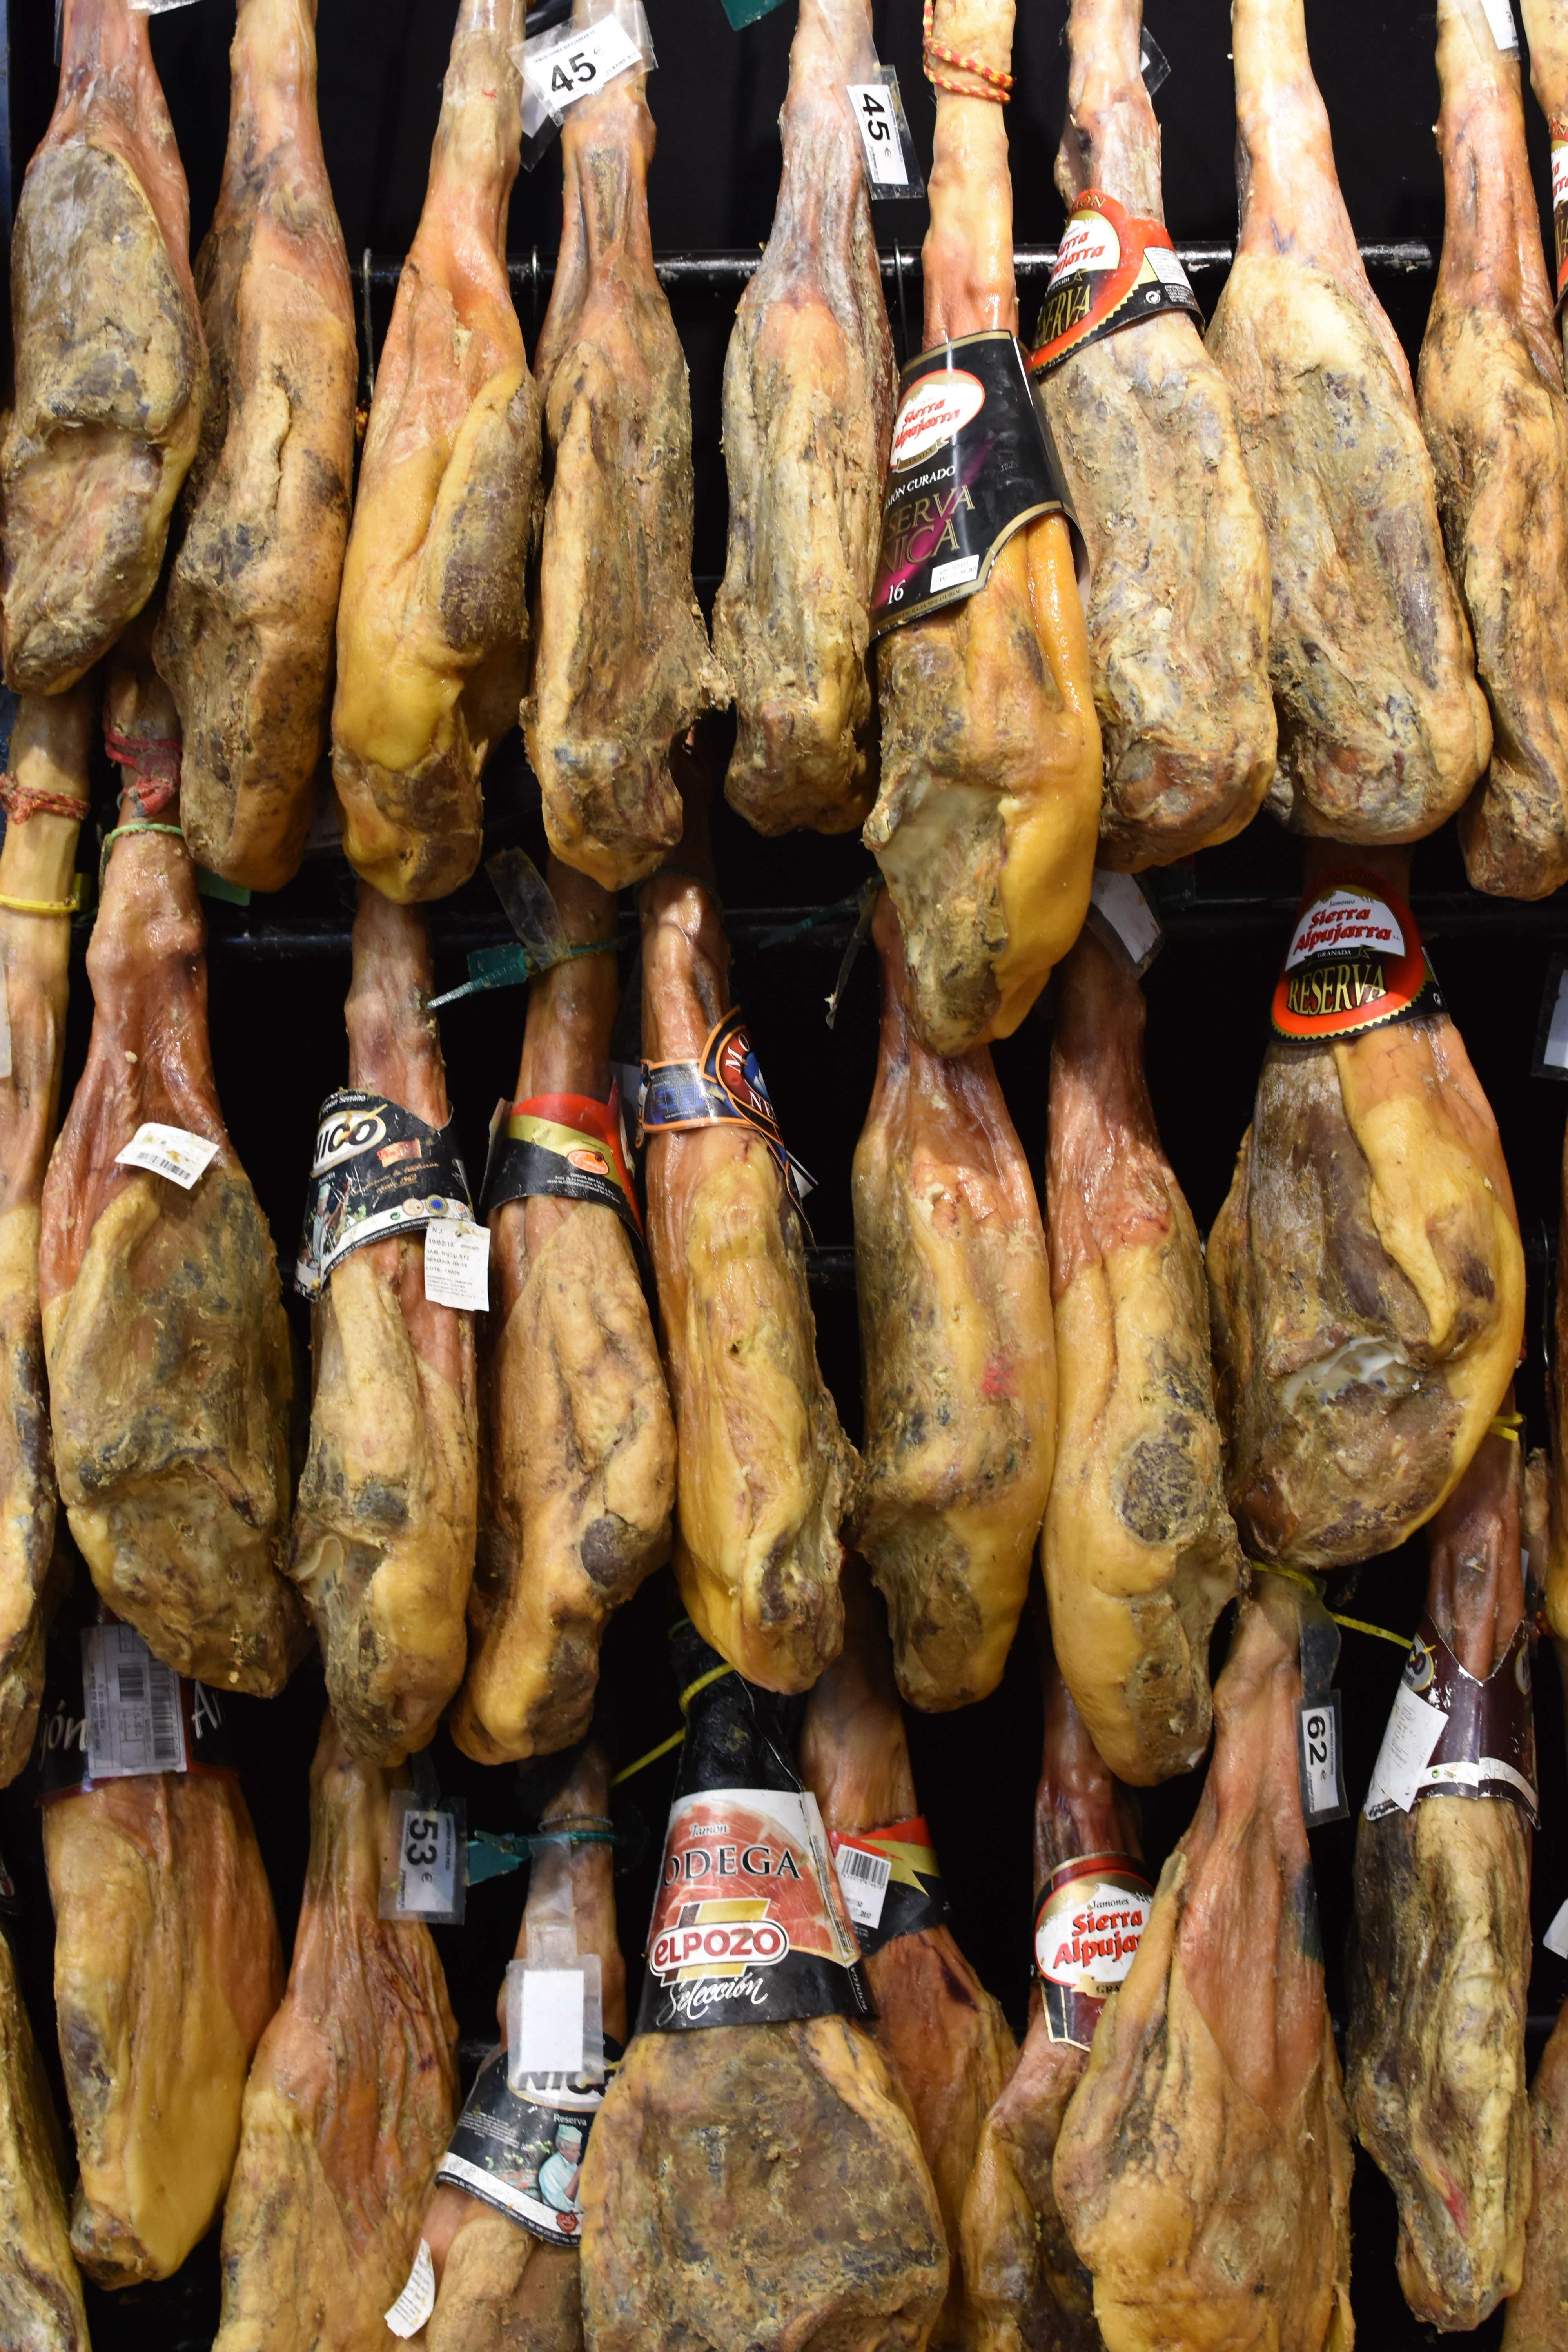
dish, food, fish, meat, roasting, ham, power supply, grilling, pata negra, dried ham, dried meat, serrano ham, smoked fish, jam n serrano, churrasco food